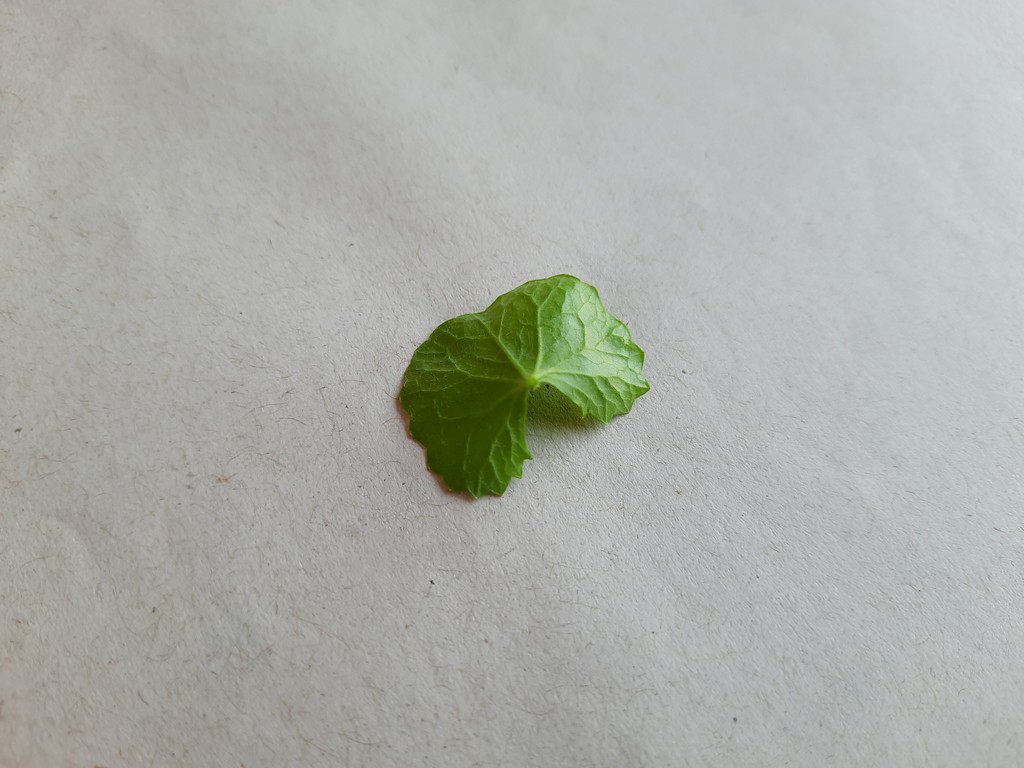
Label: Healthy